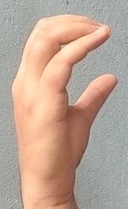
ASL sign: C